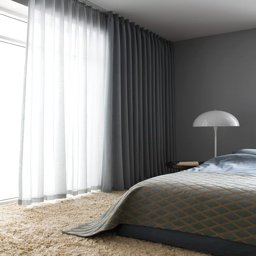
i love having the options of sheer curtains and solid curtains on same rod or same window up high !